Slide stop

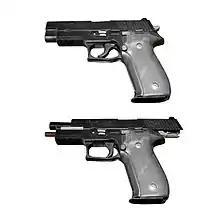
A P226 with breech closed (top) and opened (bottom). On the bottom view, the slide is locked in place by the slide stop.

A slide stop, sometimes referred to as a slide lock, slide release, slide catch, or bolt hold open, is a function on a semi-automatic handgun that both visually indicates when it has expended all loaded ammunition and facilitates faster reloading by pulling back the slide or depressing the slide lock to advance the first round of a new magazine.